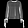
Label: Shirt